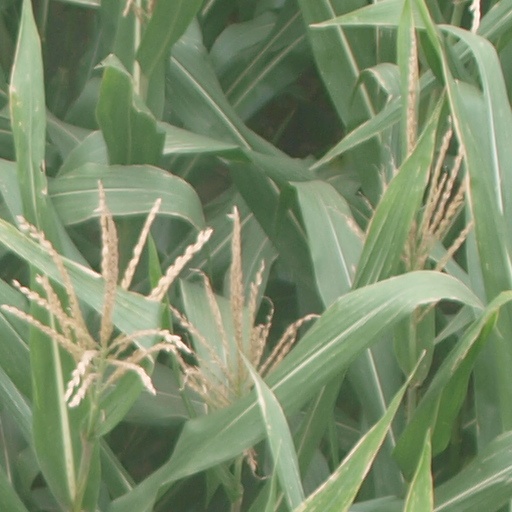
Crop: maize; corn